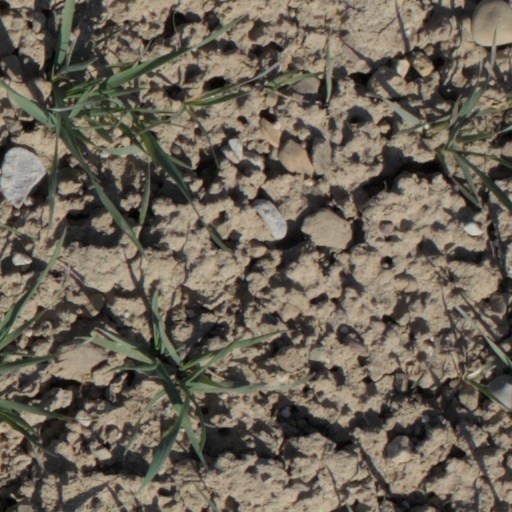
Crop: wheat